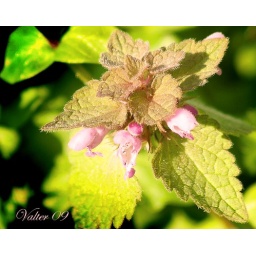
looking in the grass, I saw this little pink flower